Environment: real
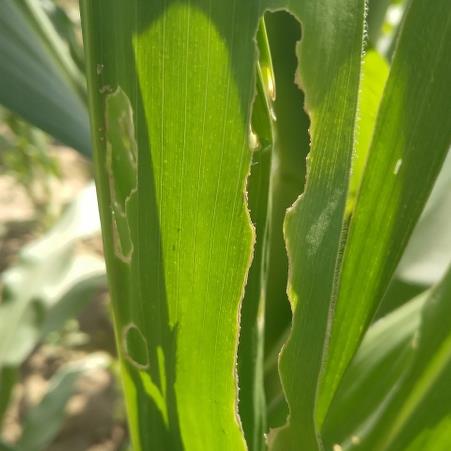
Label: fall_armyworm